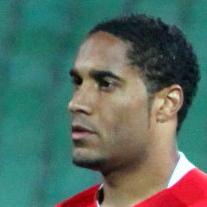
Age: 26